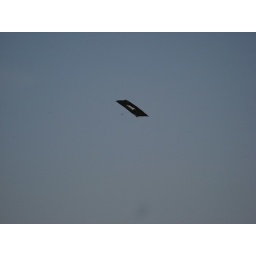
Kite in the sky - likely soon to be either in the river or in the power lines.